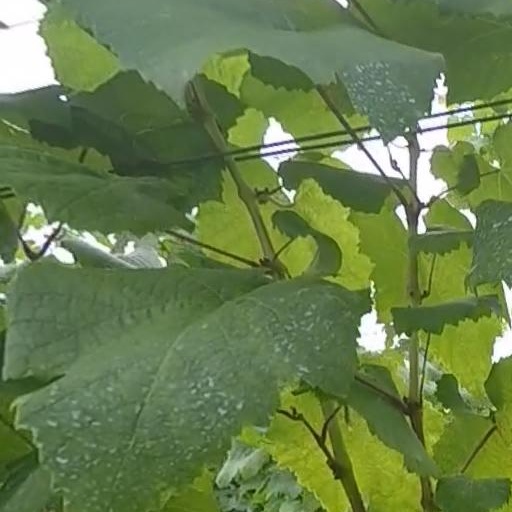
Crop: grape